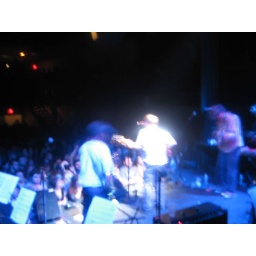
found the camera in a pile of clothes in time for the new york, dr. dog trip. fun night.